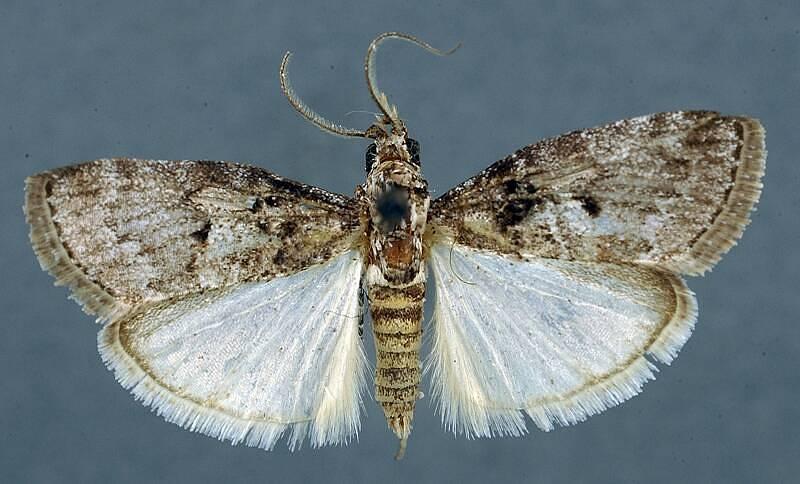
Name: Pococera vandella
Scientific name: Pococera vandella Dyar, 1914
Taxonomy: Animalia, Arthropoda, Insecta, Lepidoptera, Pyralidae
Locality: Tehuacan; Mex., Puebla, Mexico
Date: Sep 1911